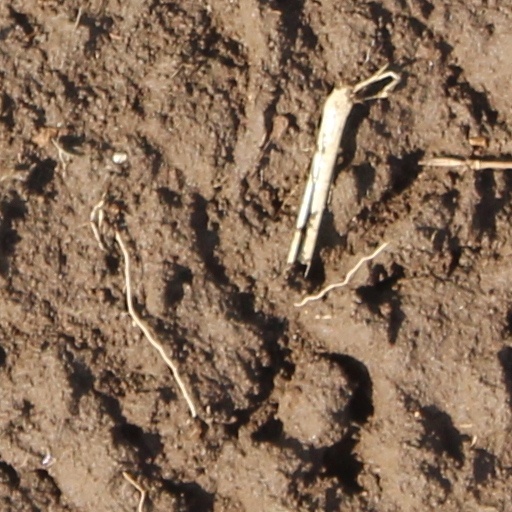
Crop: wheat